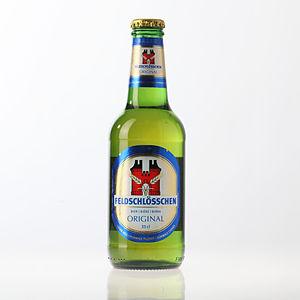
Feldschlösschen Boissons SA est la première entreprise de boissons de Suisse. Fondée en 1876, elle a son siège à Rheinfelden dans le canton d'Argovie. Elle possède cinq sites de production répartis dans toute la Suisse ainsi que 17 centres qui s'occupent de la distribution de boissons. FBSA est depuis l'année 2000 une filiale du groupe Carlsberg Breweries.